Velvet Hands

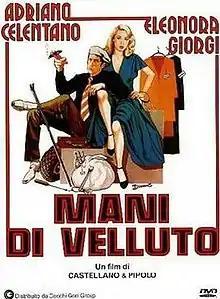

Mani di velluto, internationally released as Velvet Hands, is a 1979 Italian comedy film directed by Castellano & Pipolo. For this film Adriano Celentano was awarded with a David di Donatello for Best Actor. The film also won the David di Donatello for Best Producer.